Ethnicity

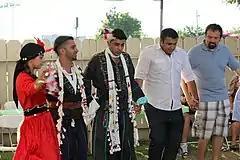
Assyrians are one of the indigenous peoples of Northern Iraq.

Before Weber (1864–1920), race and ethnicity were primarily seen as two aspects of the same thing. Around 1900 and before, the primordialist understanding of ethnicity predominated: cultural differences between peoples were seen as being the result of inherited traits and tendencies. With Weber's introduction of the idea of ethnicity as a social construct, race and ethnicity became more divided from each other.